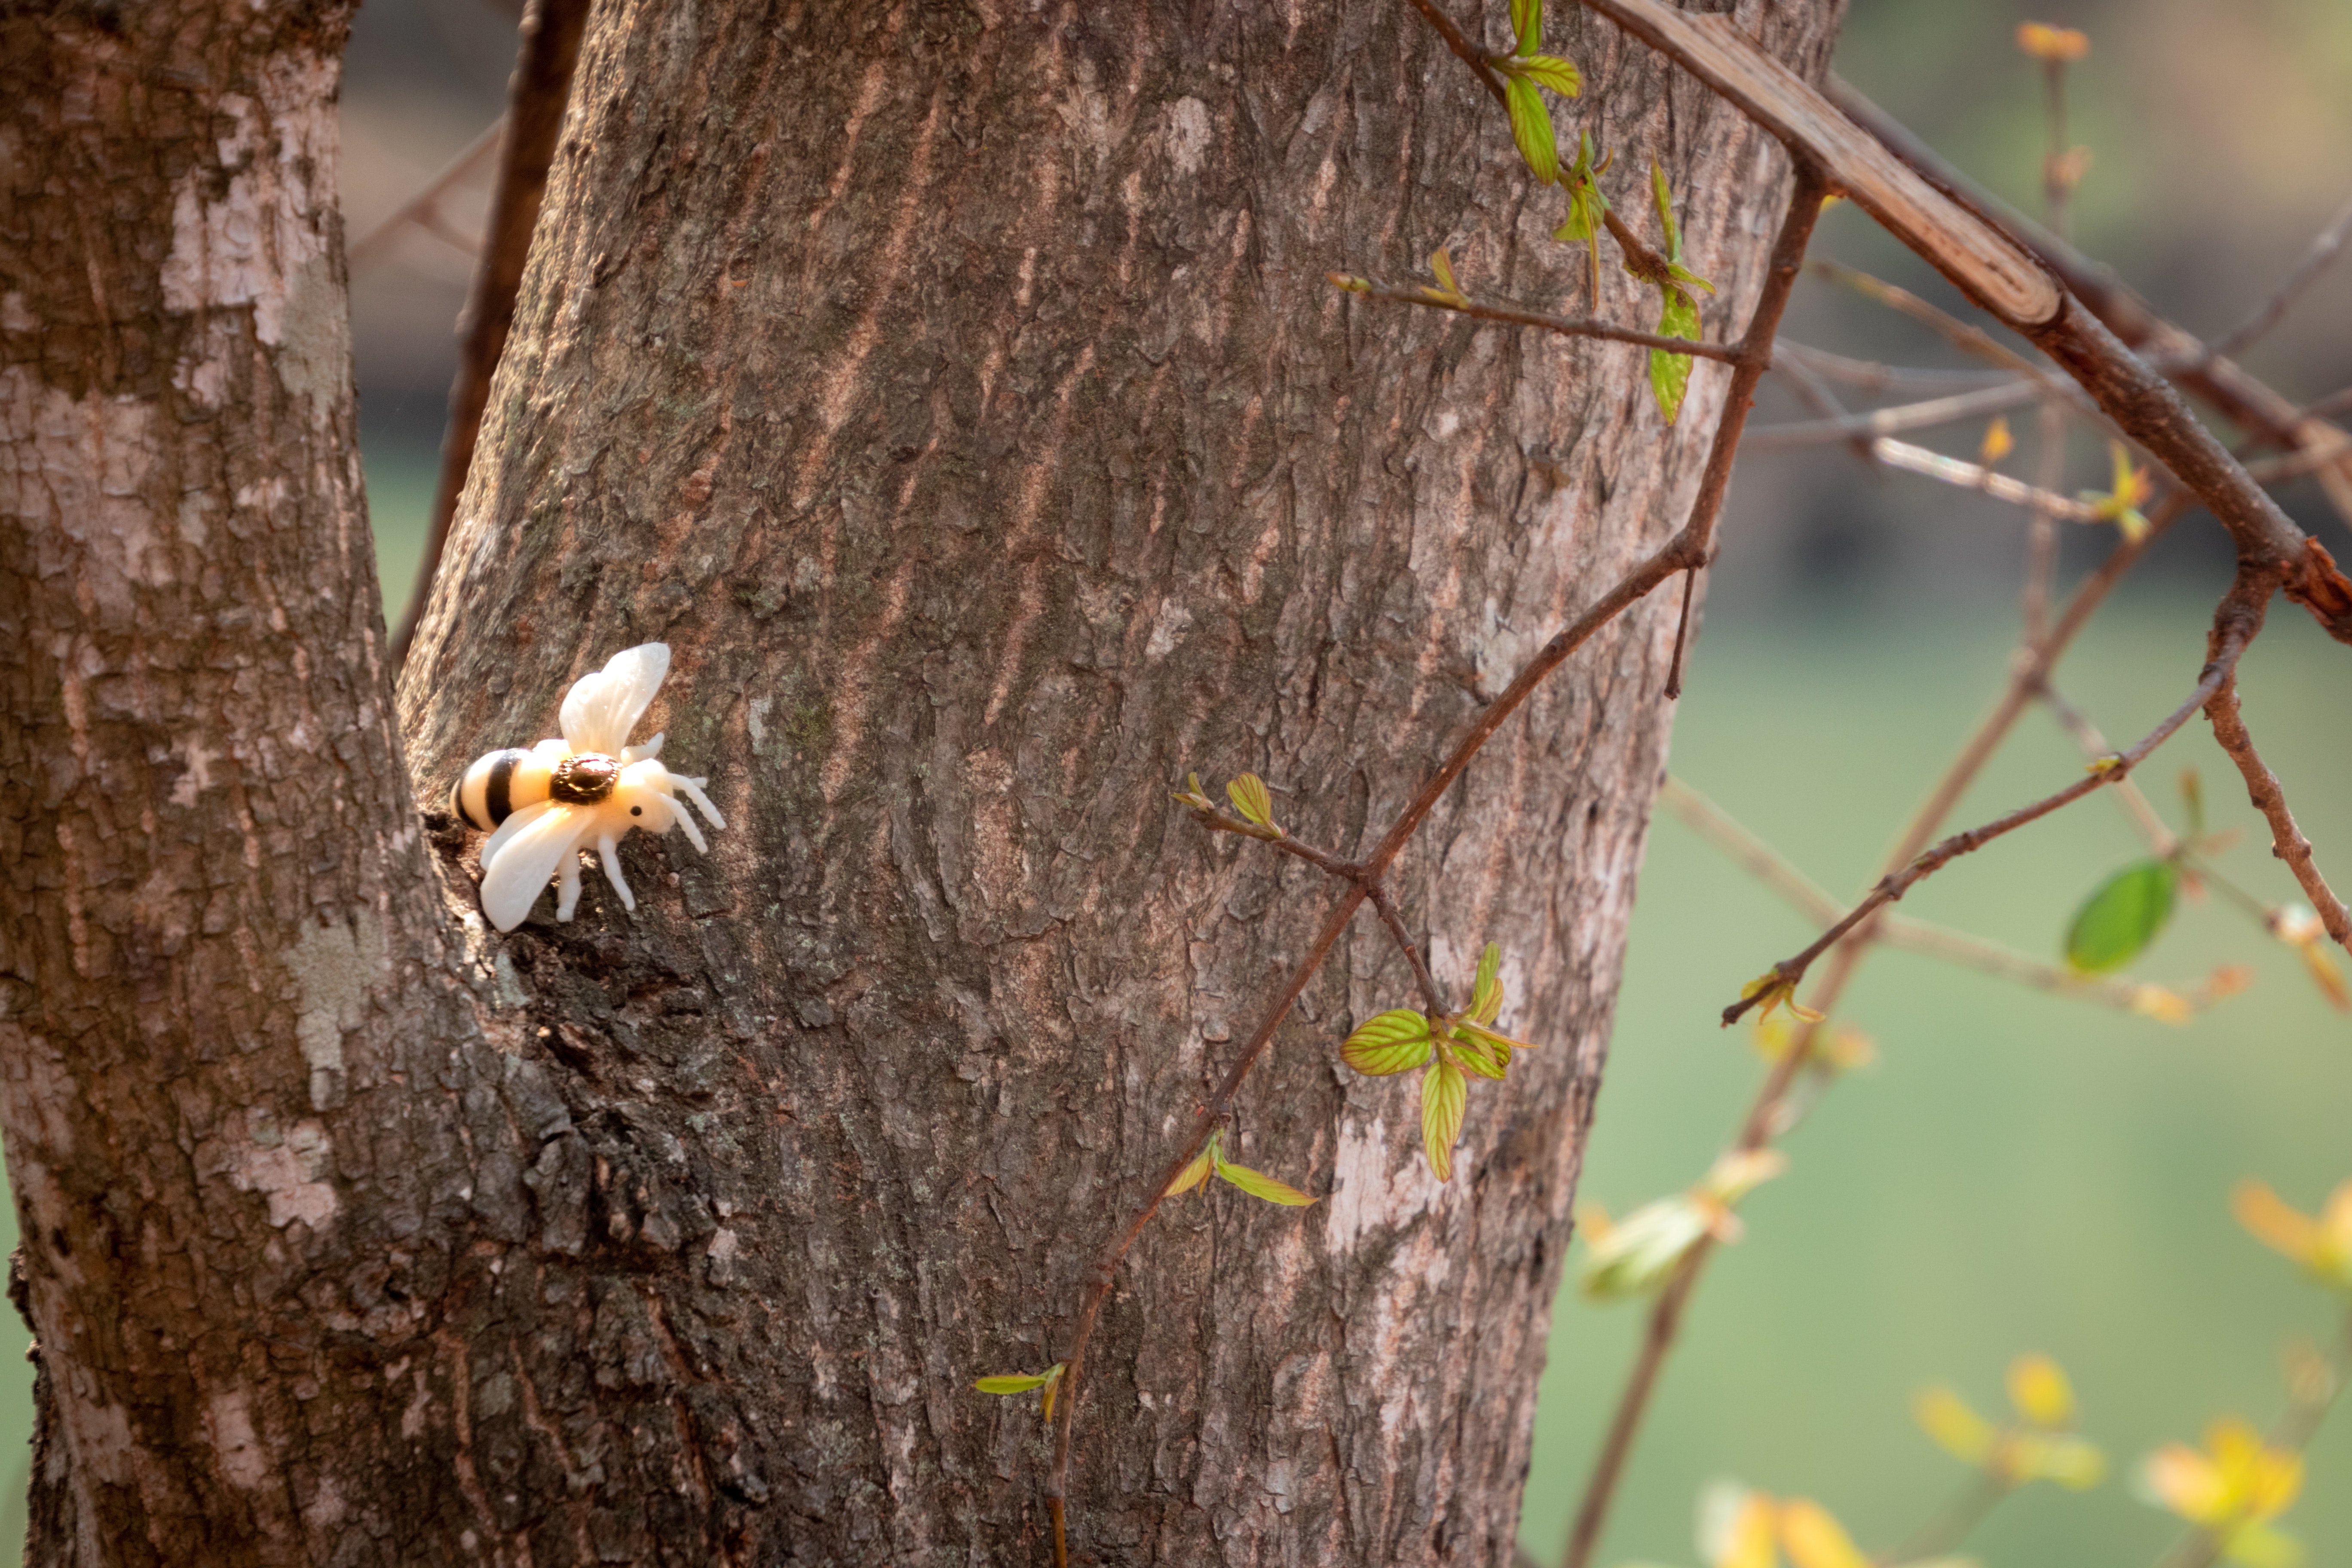
tree, leaf, branch, trunk, wood, wildlife, plant, twig, organism, spring, plant stem, adaptation, forest, woodland, flower, jungle, wildflower, autumn